Cassiobury Park

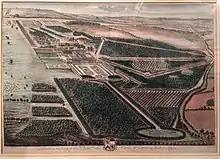
1707 engraving of Lord Essex's Cassiobury Park, by Kip and Knyff

St Albans Abbey claimed rights to the manor of Cashio (then called "Albanestou"), which included Watford, dating from a grant by King Offa in 793. When Henry VIII dissolved the monasteries in 1539, Watford was divided from Cashio and Henry assumed the lordship of the manor of Cassiobury. In 1546 he granted the manor to Sir Richard Morrison, who started building Cassiobury House with the extensive grounds which were much larger than they are today, reaching as far as North Watford and southwards almost to Moor Park. The Tudor mansion was completed by his son, Sir Charles Morrison, and boasted 56 rooms, a long gallery, stables, a dairy and a brewhouse.